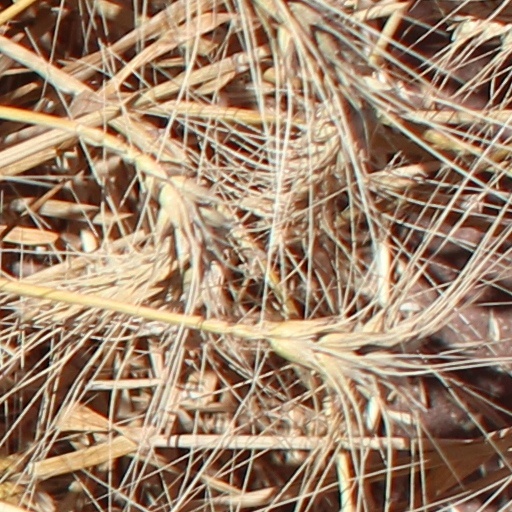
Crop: wheat